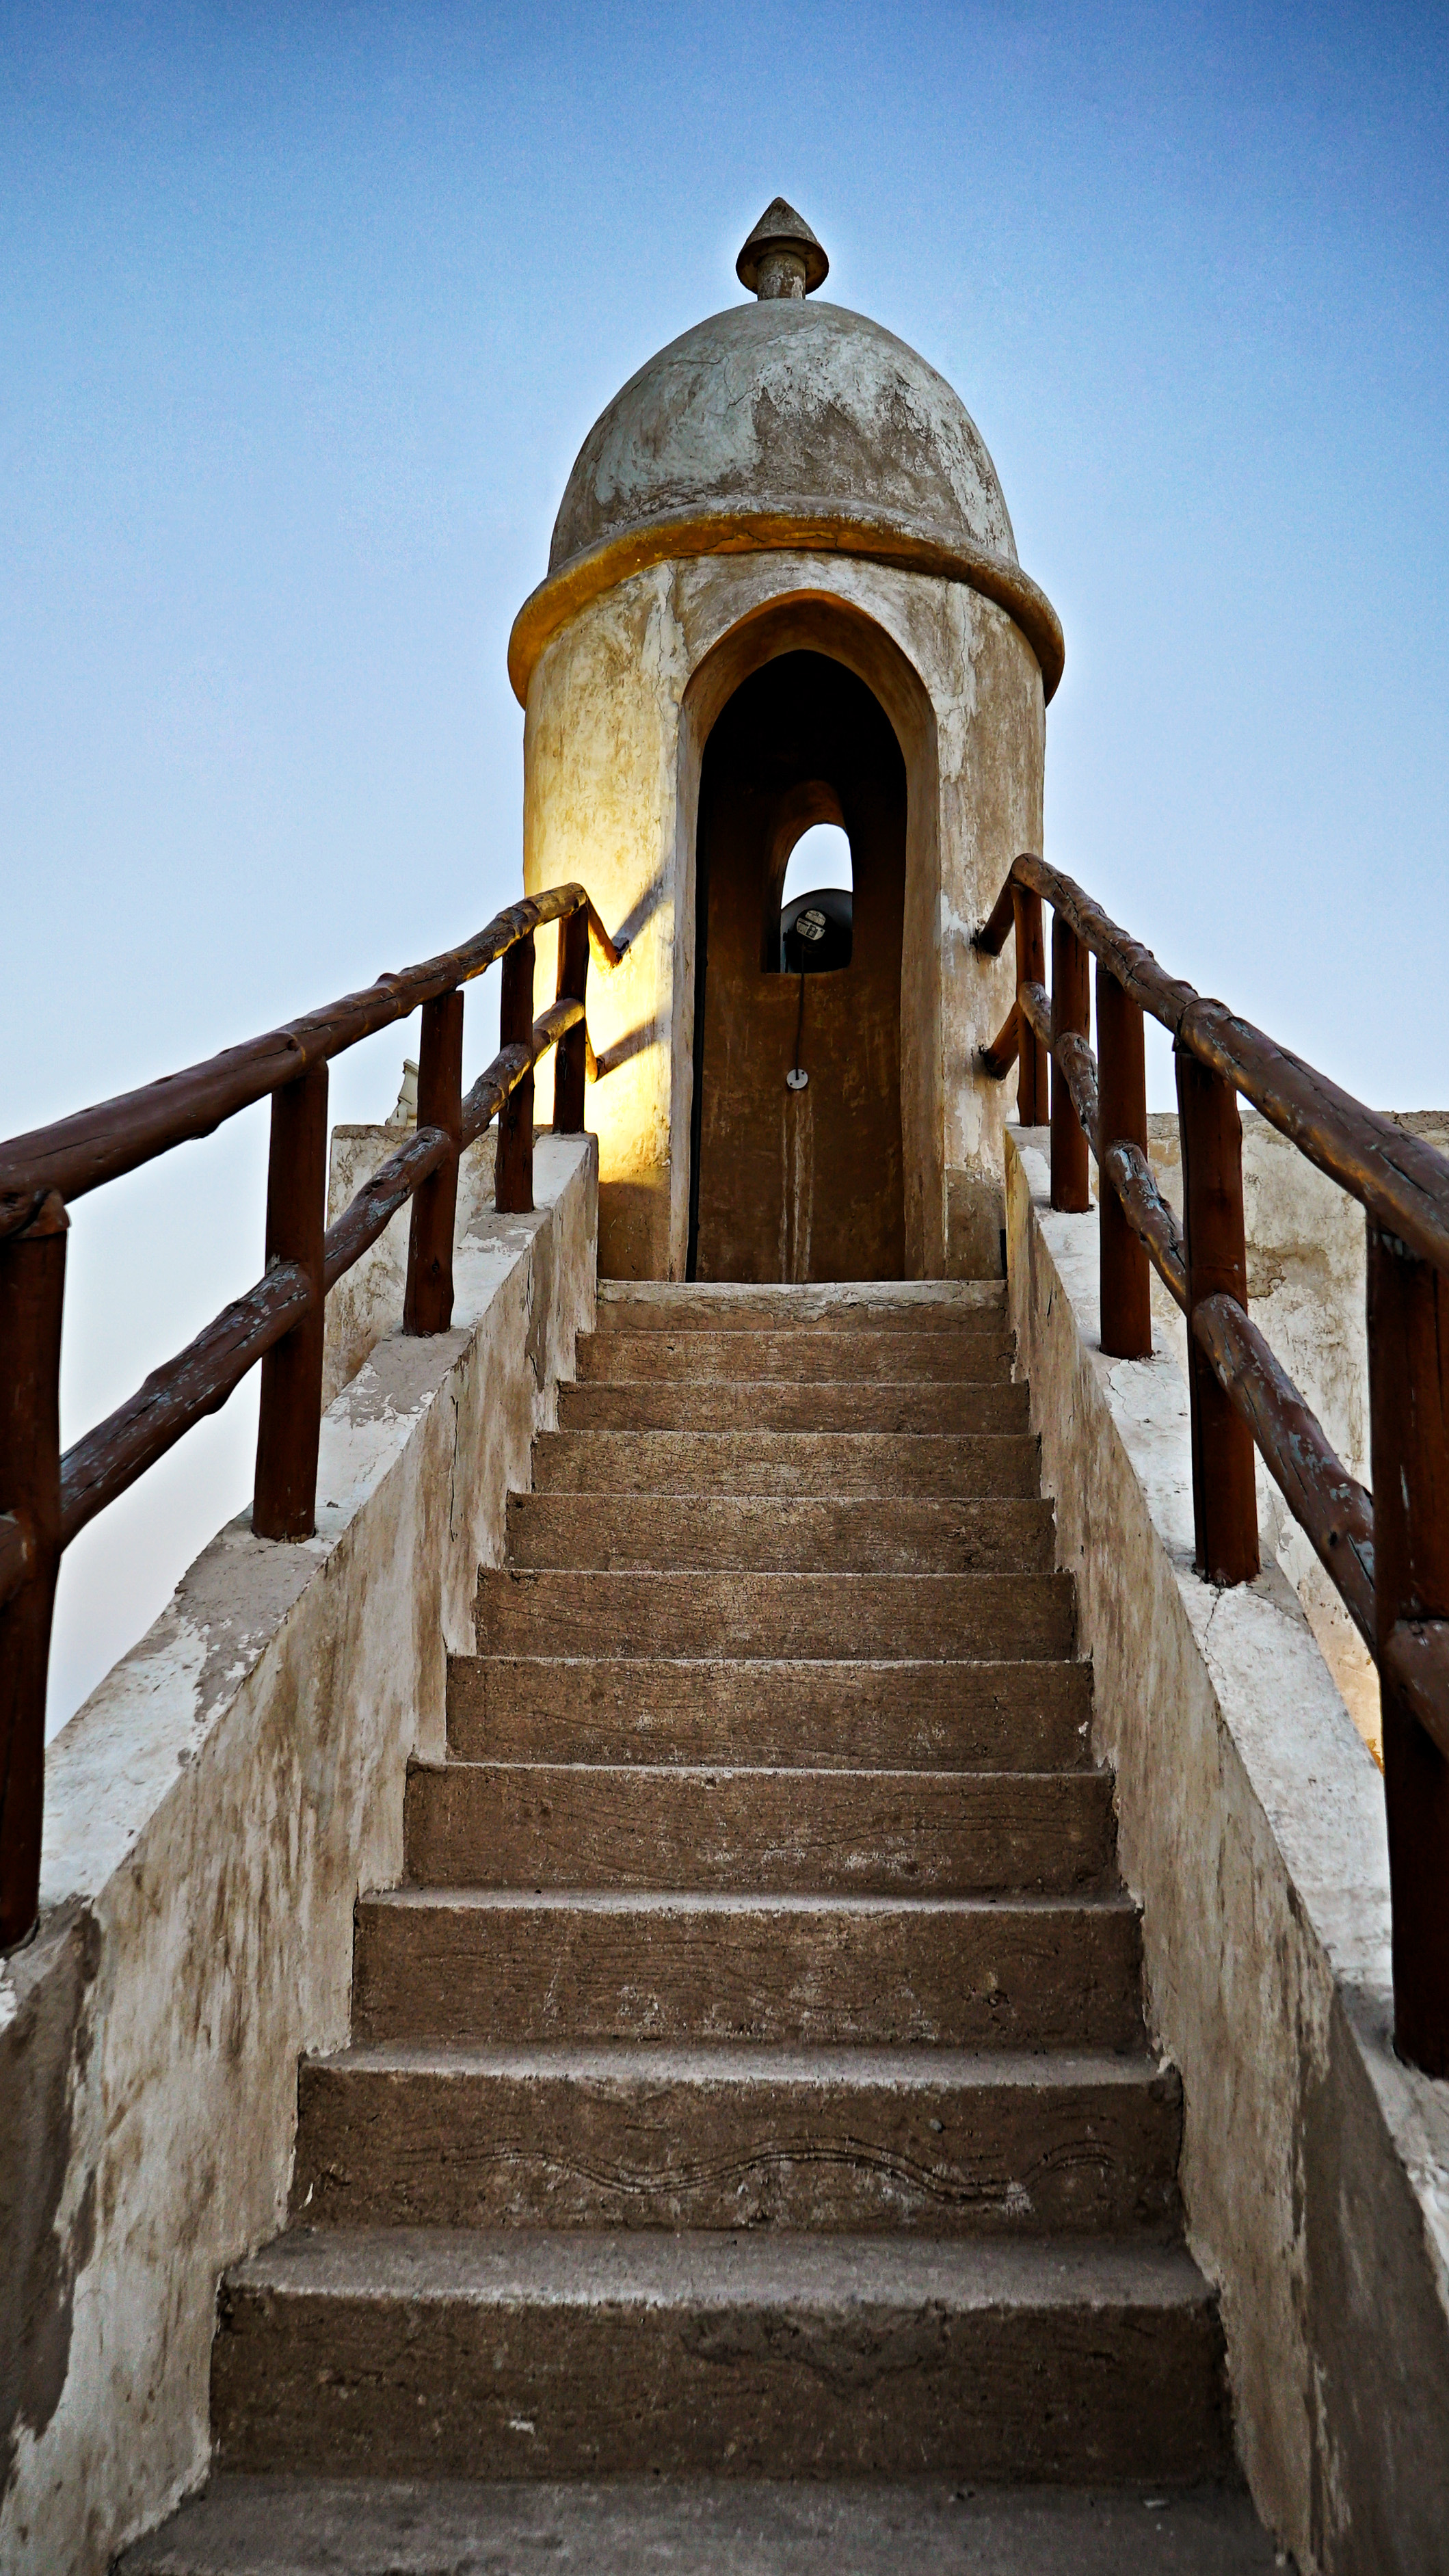
stairs, landmark, sky, architecture, historic site, building, walkway, handrail, fortification, monastery, bridge, tourism, sea, vacation, ancient history, arch, place of worship, symmetry